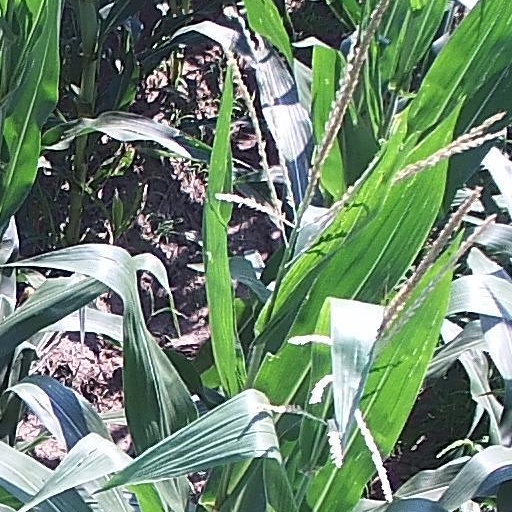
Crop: maize; corn